Brian Viglione

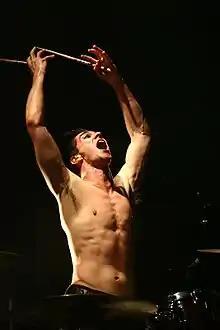

In June 2007 they toured with the True Colors Tour, including his debut at Manhattan's Radio City Music Hall, and his first review in "The New York Times".